Mutiny on the Eleanor Moraes

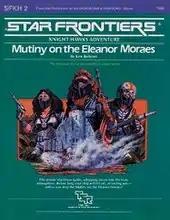

Mutiny on the Eleanor Moraes is a 1984 role-playing game adventure for "Star Frontiers" published by TSR.